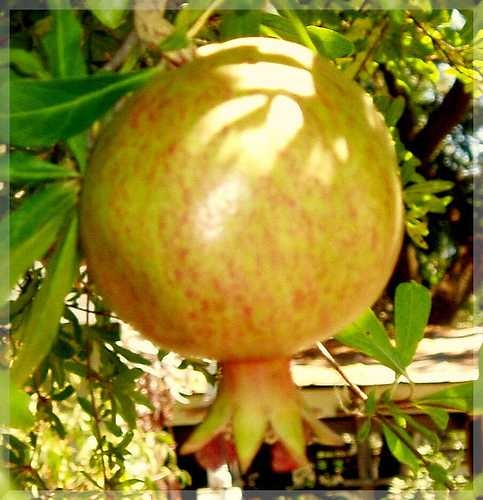
Label: Pomegranate